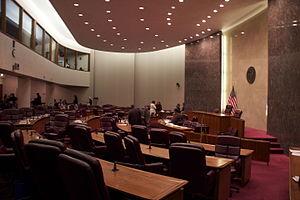
Le conseil municipal de Chicago est la branche législative du gouvernement de la ville de Chicago aux États-Unis. Il se compose de cinquante conseillers municipaux élus dans les 50 wards de la ville pour servir une limite de quatre ans. Tout comme le maire de Chicago, les conseillers siègent à l'hôtel de ville de Chicago.